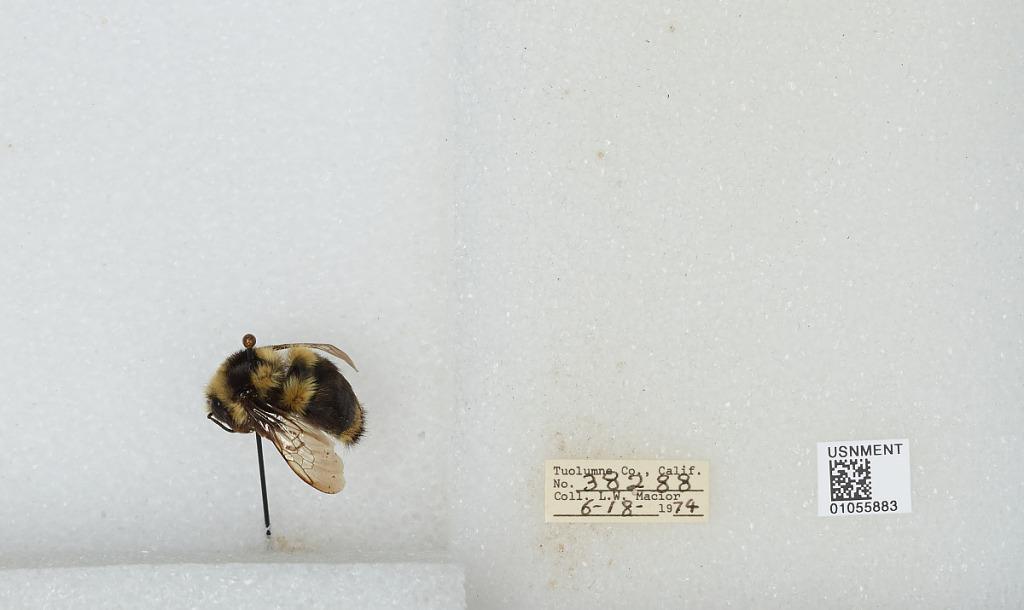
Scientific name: Bombus bifarius nearcticus
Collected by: L. Macior
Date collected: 1974-6-18
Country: United States
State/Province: California
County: Tuolumne
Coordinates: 38.02, -119.94